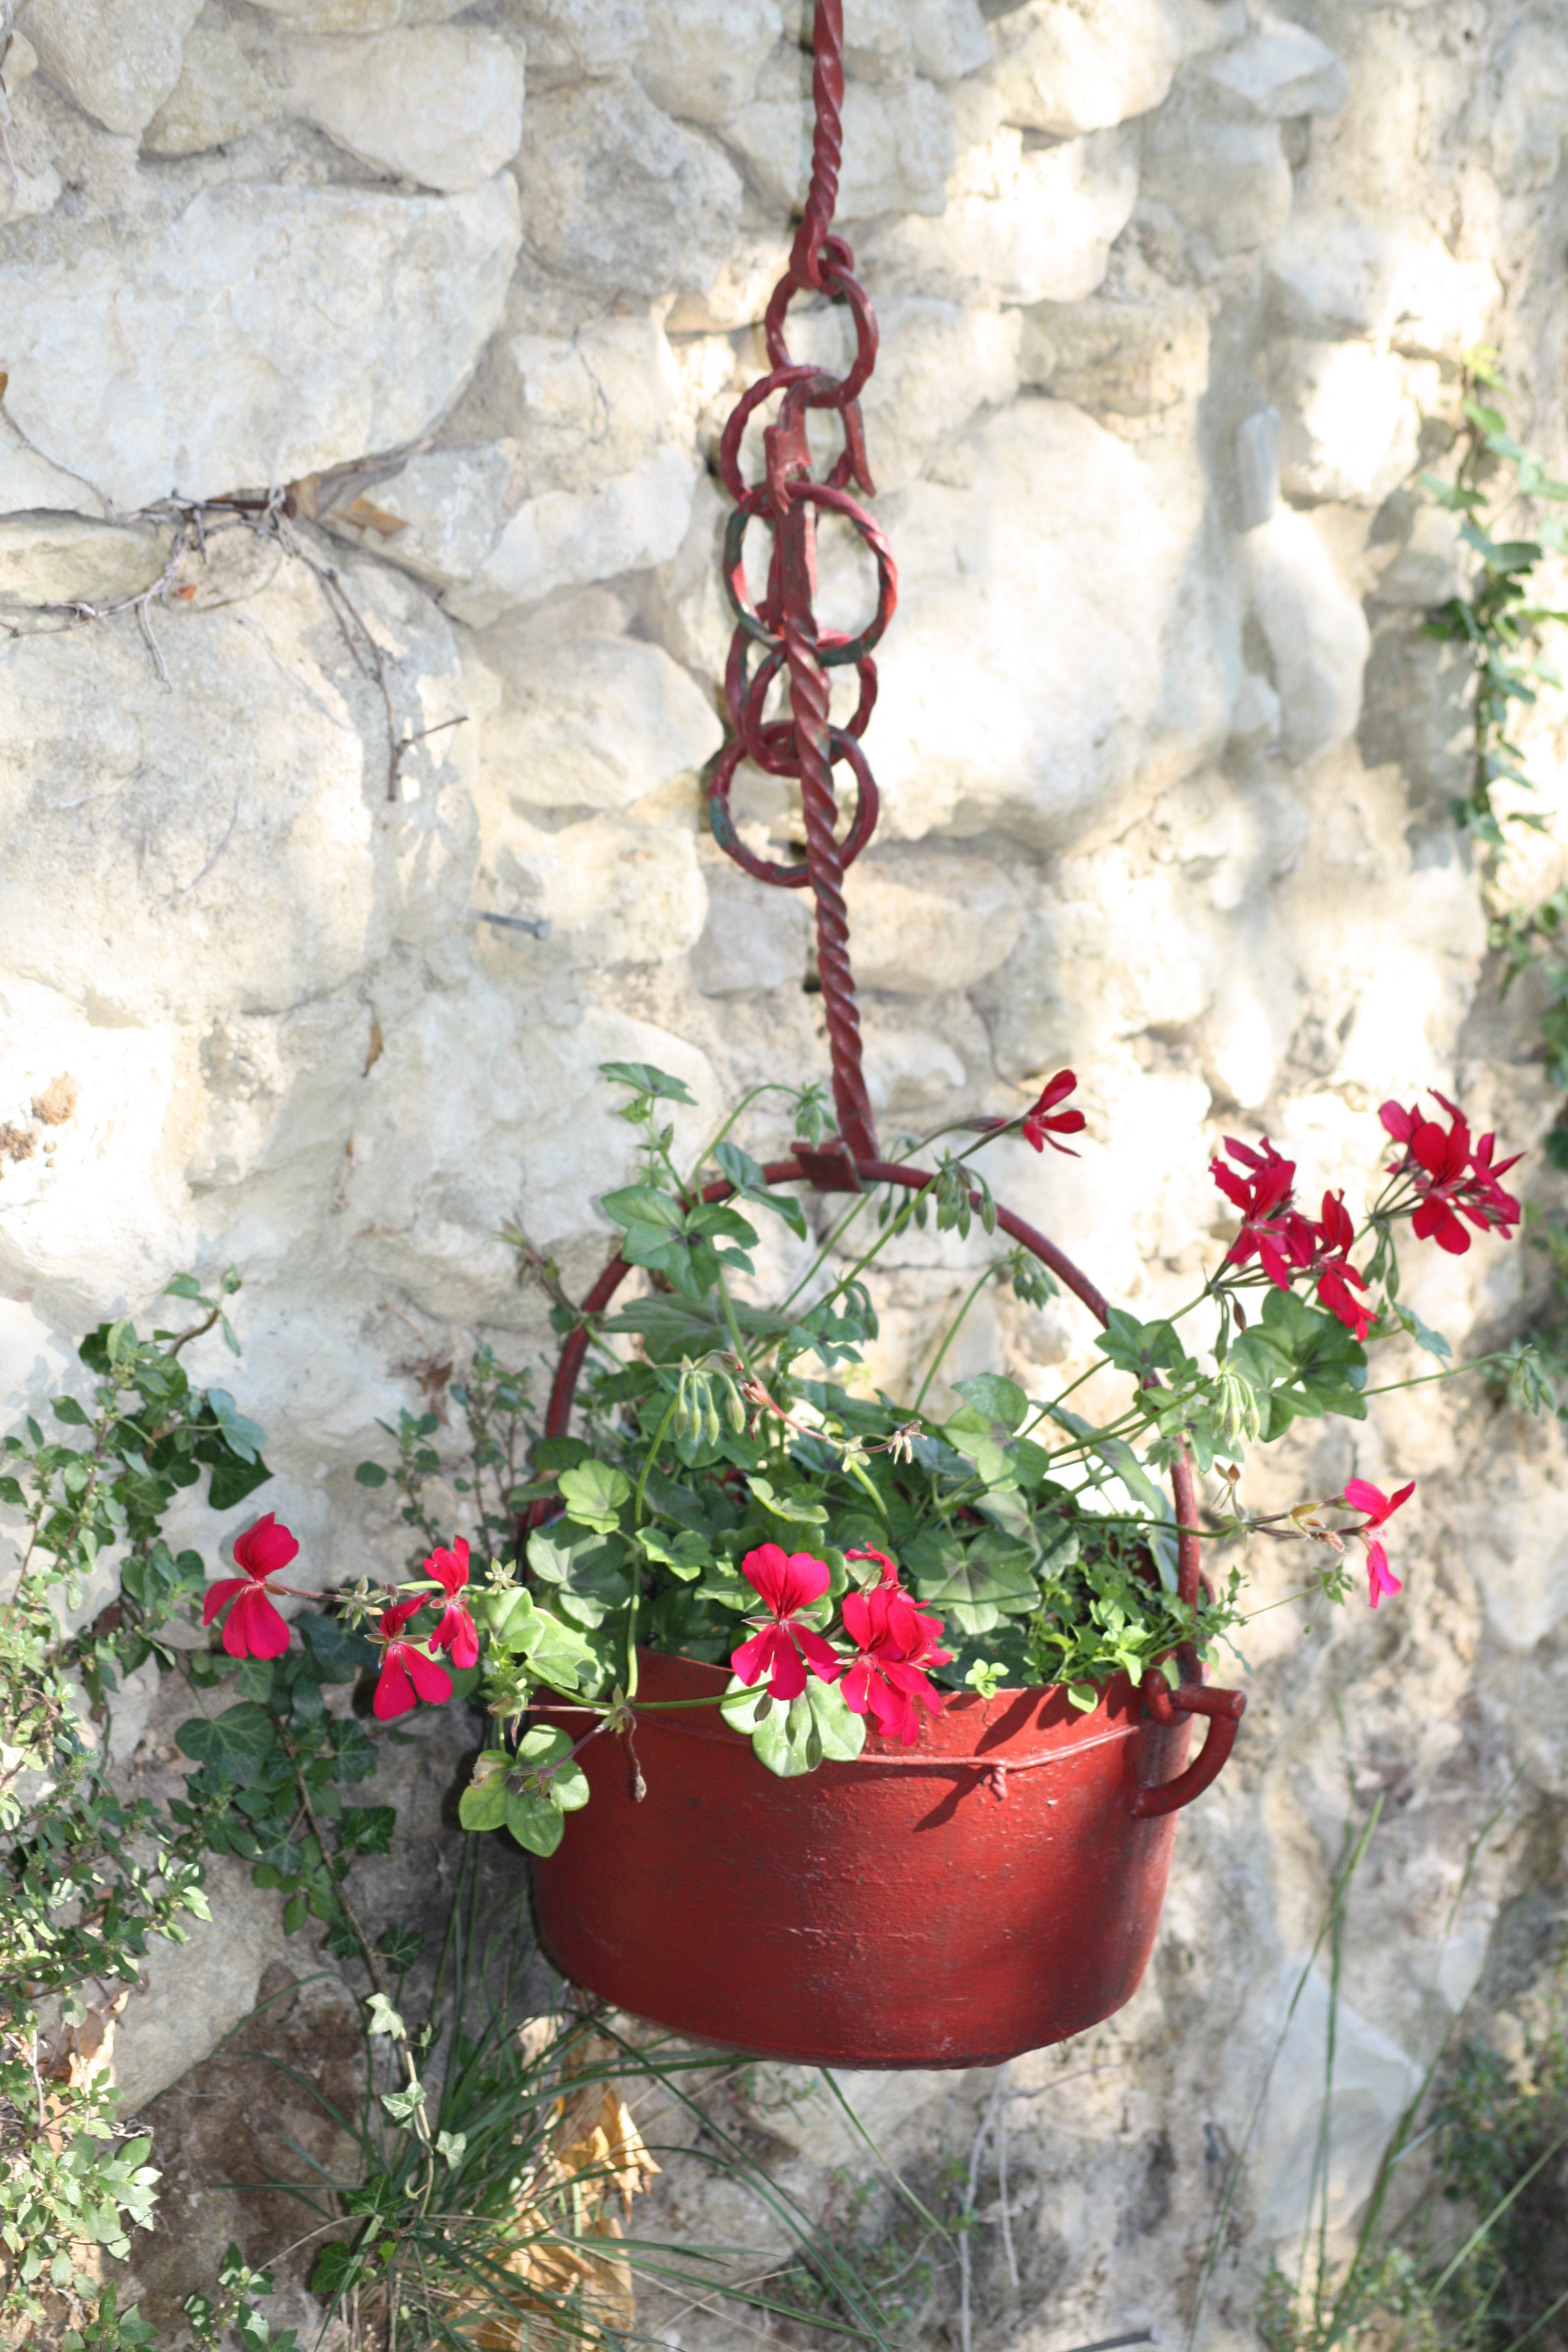
branch, plant, flower, wall, red, garden, flora, christmas decoration, stones, art, provence, former, floristry, flowering plant, flower bouquet, floral design, land plant, flower arranging